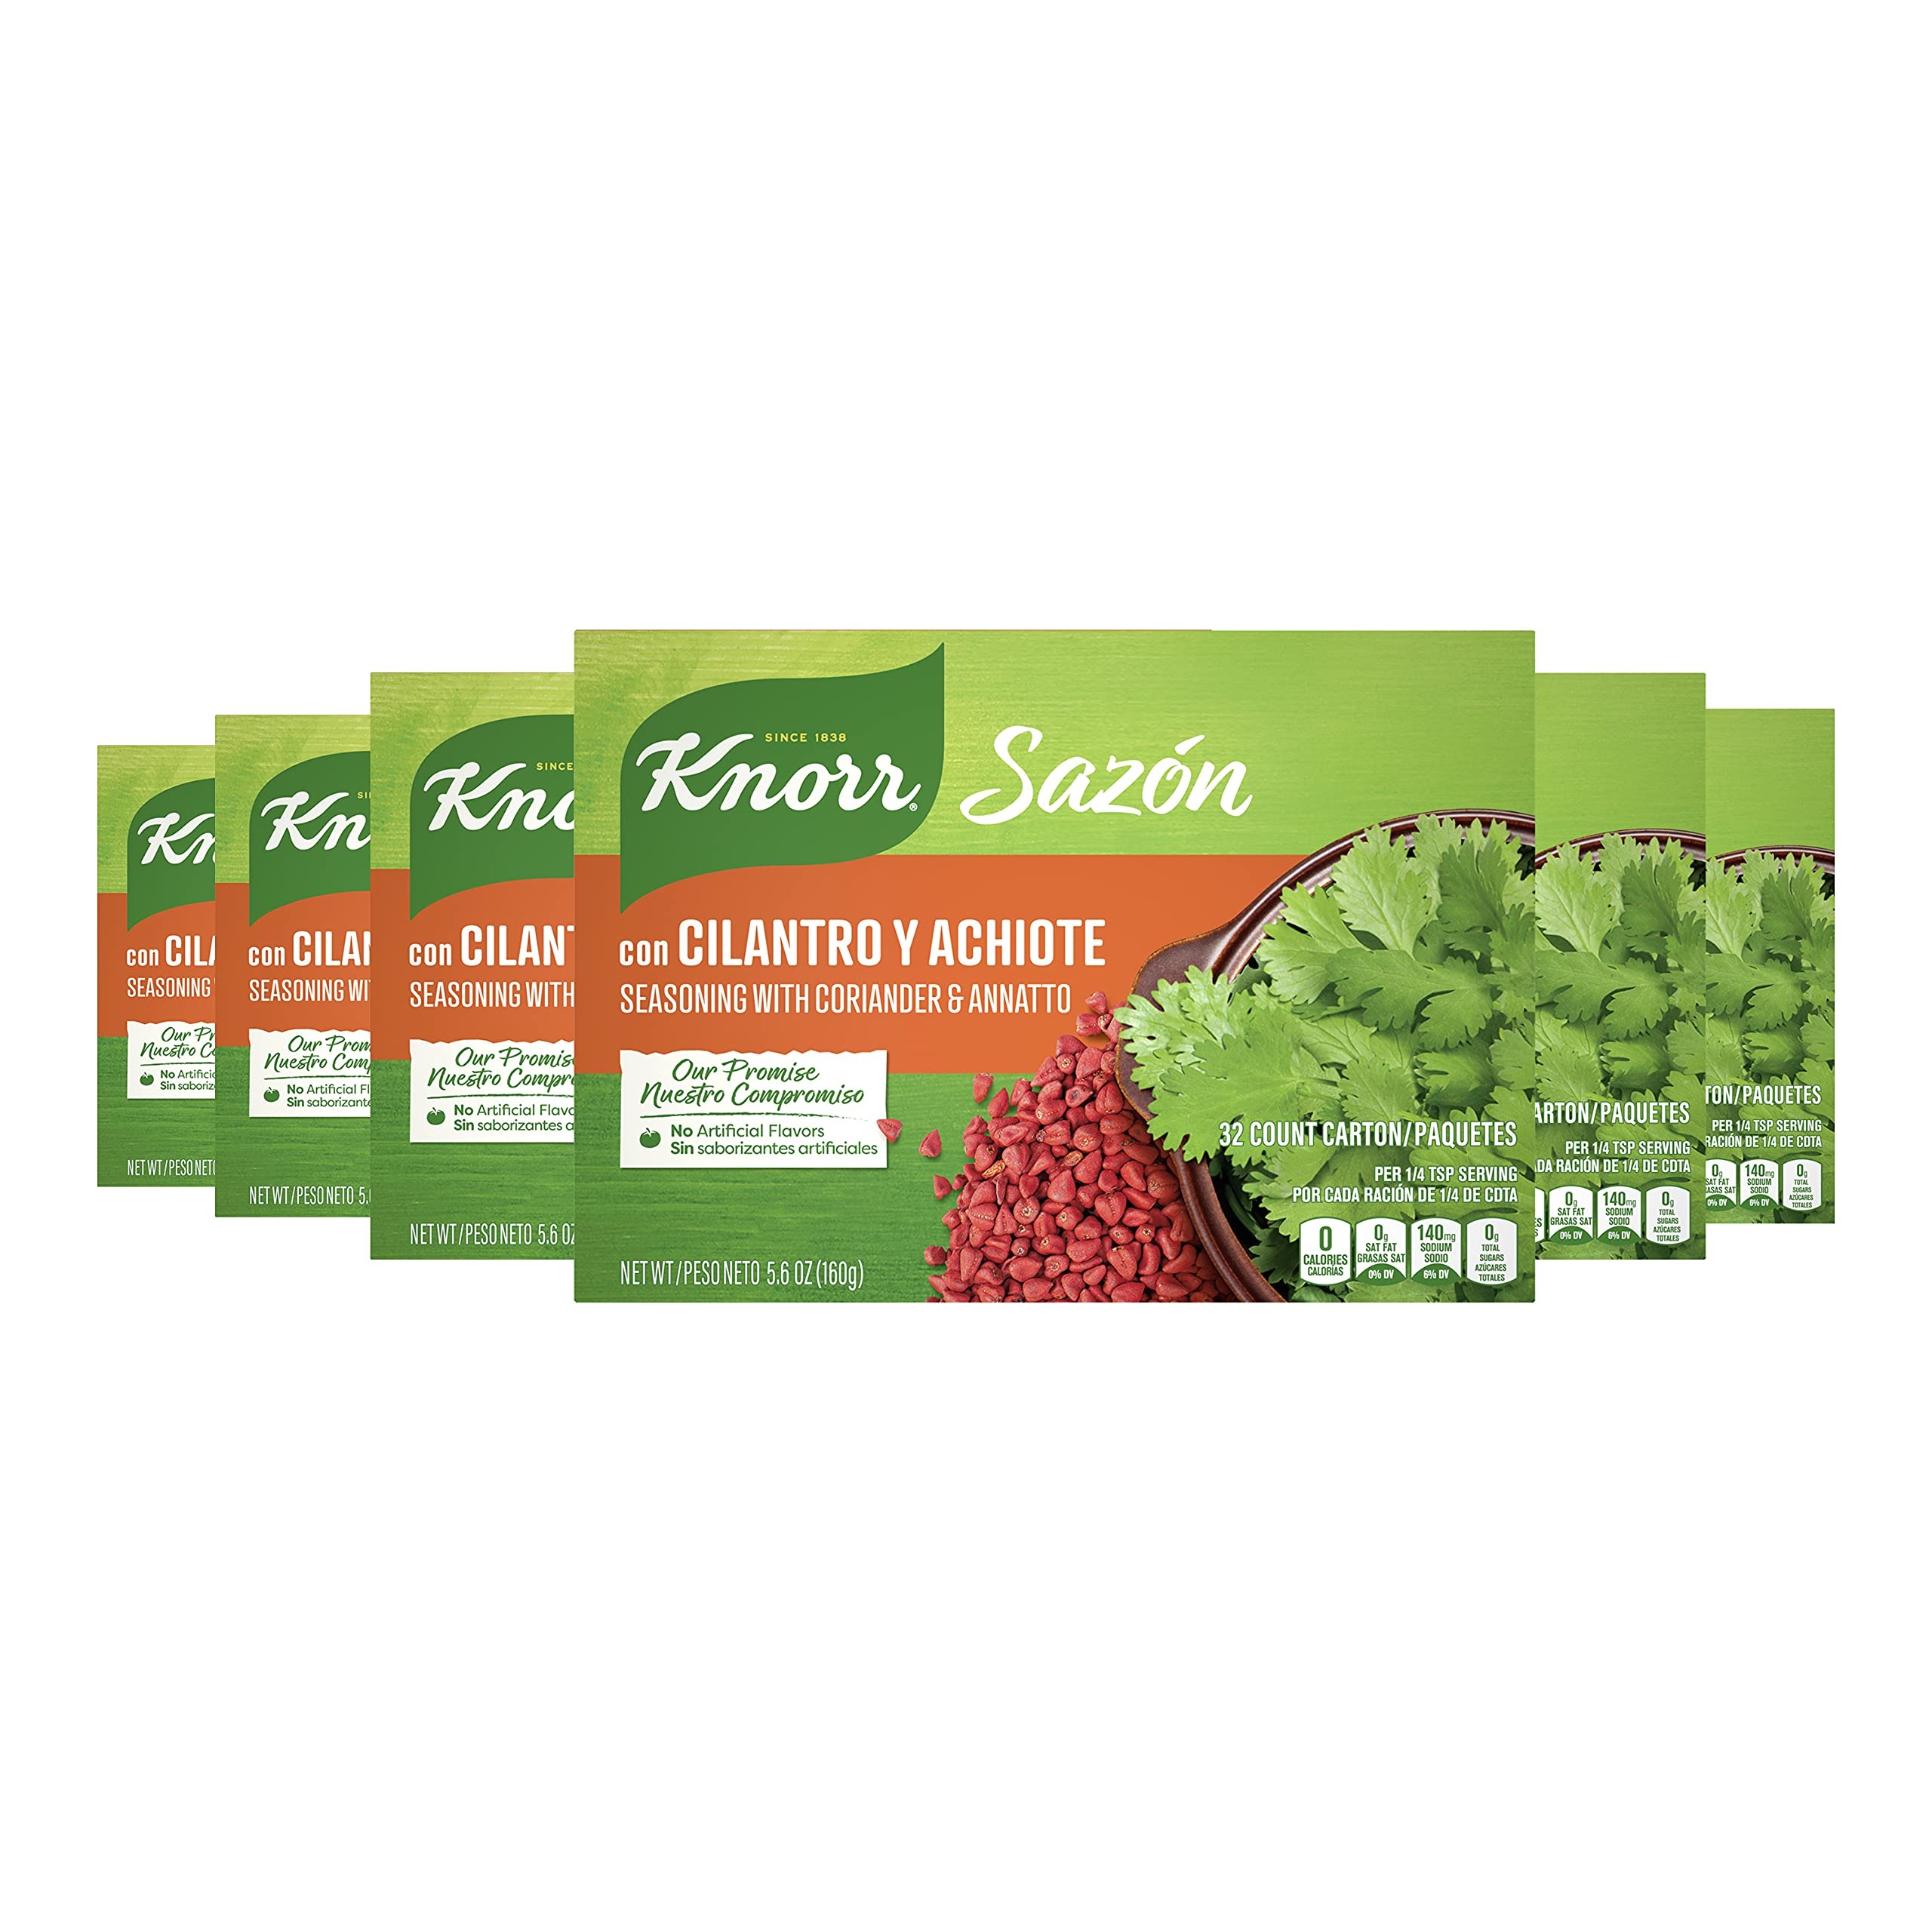
Item Name: Knorr Sazón Flavorful Seasoning for Sauce, Meat, Poultry, Fish, Seafood, Stews, Rice, Beans, and Other Dishes Cilantro and Achiote No Artificial Flavors 5.6 oz 32 Count, Pack of 15
Bullet Point 1: Knorr Sazón Seasoning with Cilantro and Achiote enhances the flavor of your meals and gives them an attractive color
Bullet Point 2: This seasoning blend adds that authentic Knorr Sazón flavor to any dish
Bullet Point 3: Sazón seasoning blend full of flavor and versatility
Bullet Point 4: This is a perfectly portioned powdered Sazón seasoning mix
Bullet Point 5: Ideal for seasoning rice, sauce, meat, poultry, fish, seafood, stews, beans, and other dishes
Bullet Point 6: This package contains 32 packets of seasoning per container
Value: 84.0
Unit: Ounce

Price: 73.92